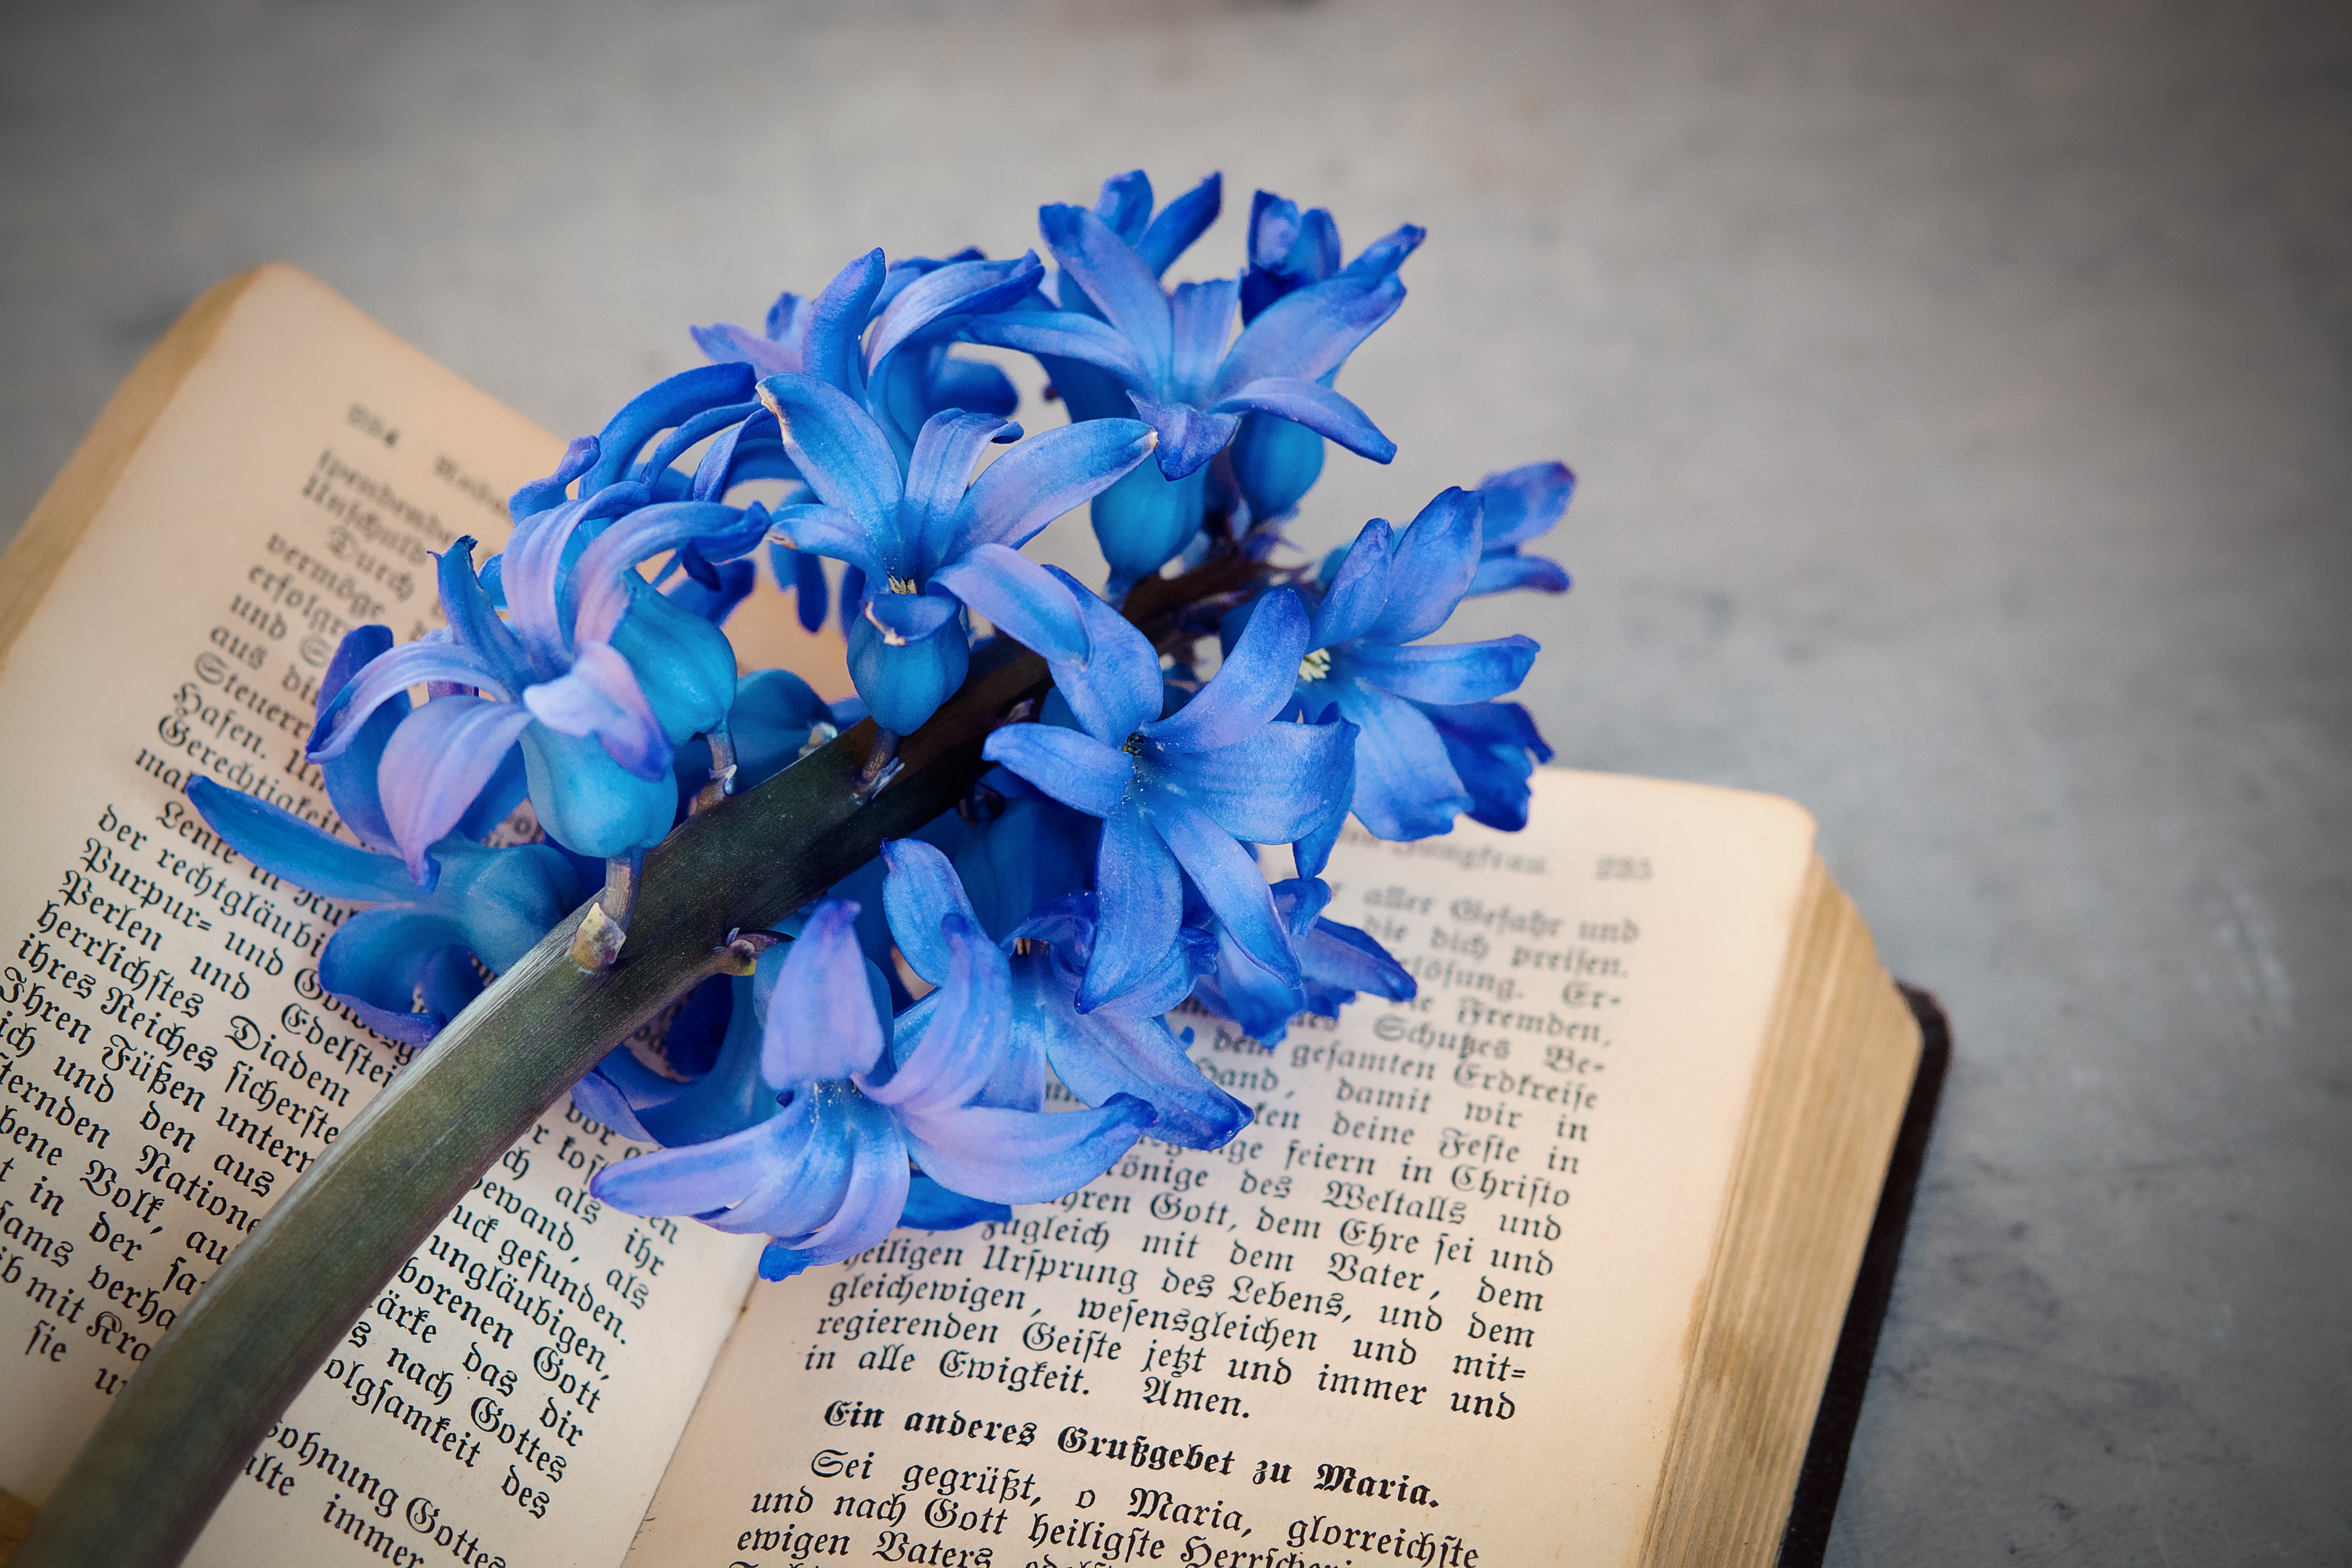
book, flower, petal, blue, paper, close, blue flower, flowers, font, art, fragrant, hyacinth, book pages, schnittblume, flower bouquet, fragrant flower